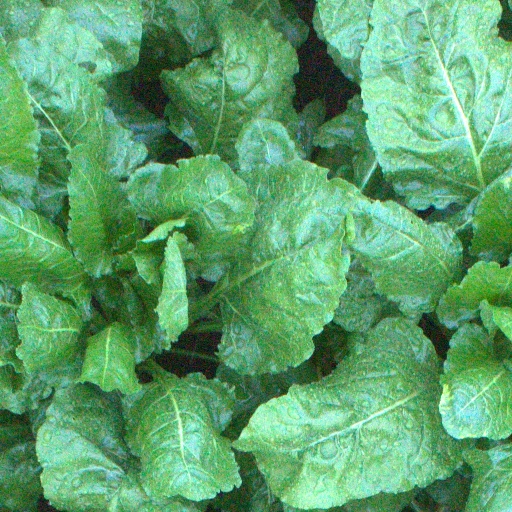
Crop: sugar beet